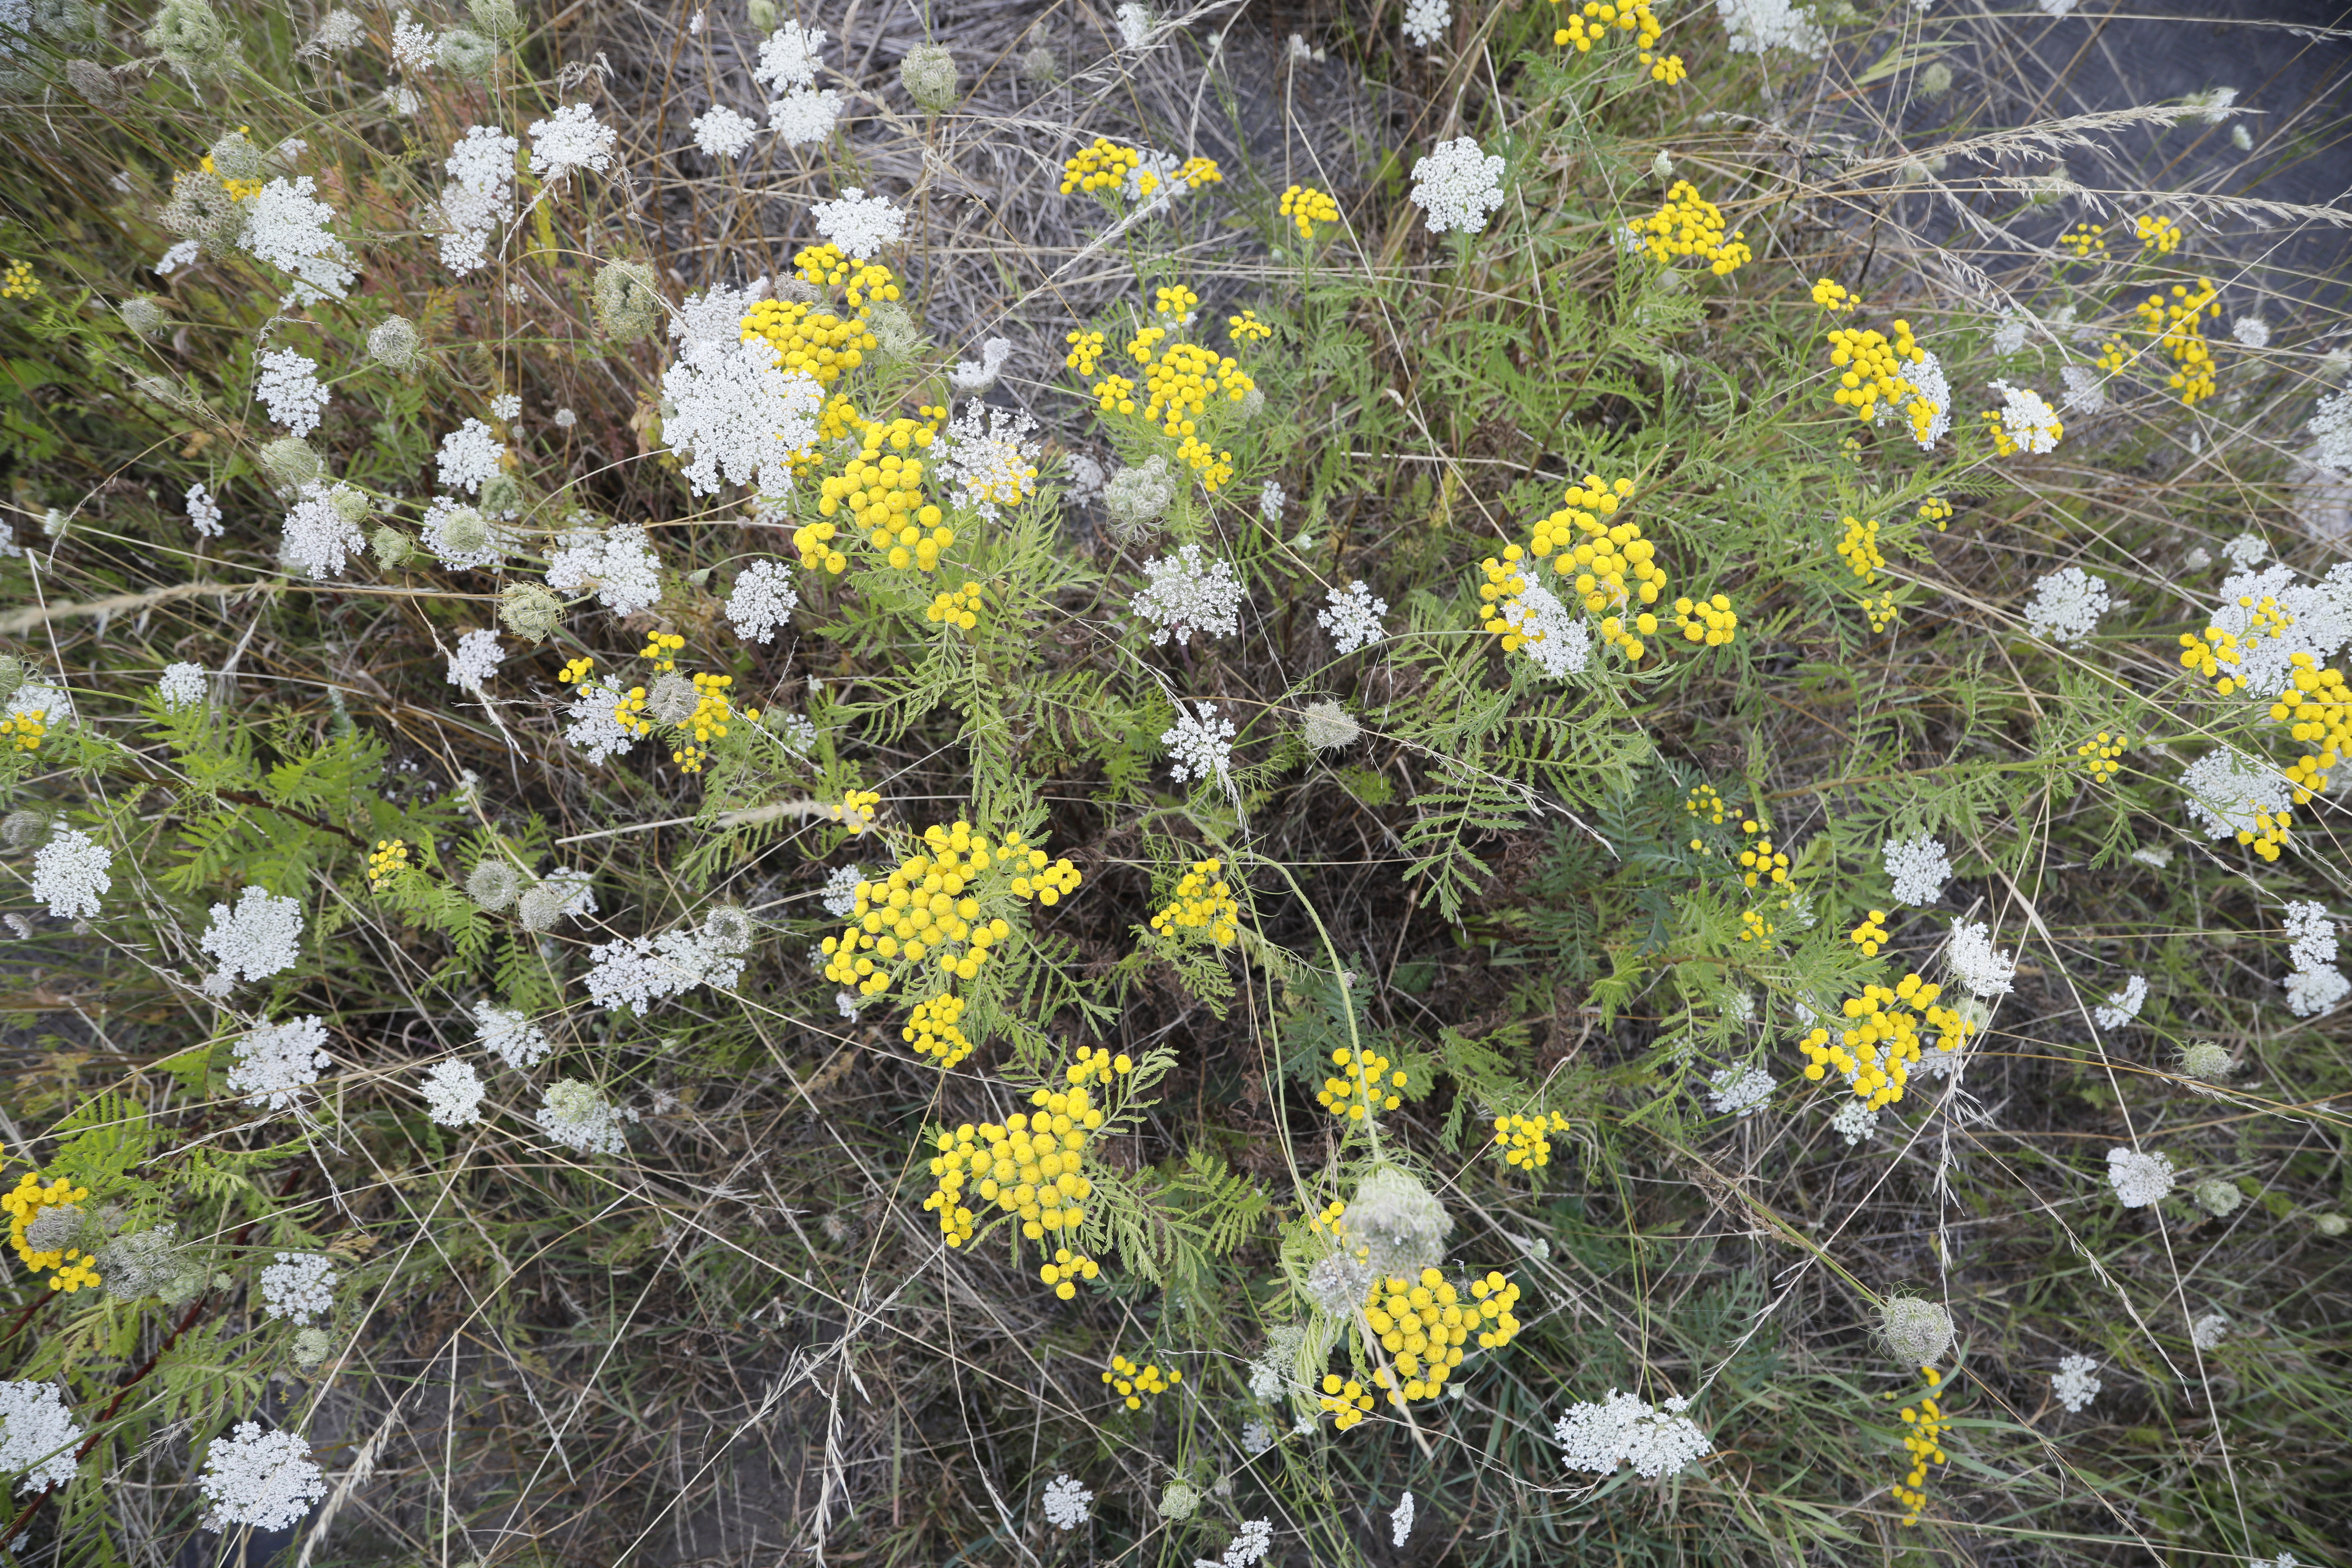
Plant species: Tanacetum vulgare, Daucus carota